Jay Zeamer Jr.

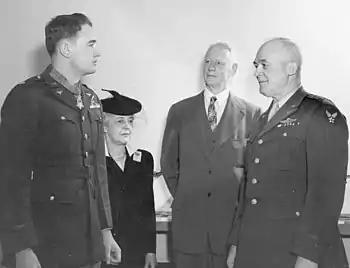
Gen. "Hap" Arnold presents Jay Zeamer Jr. with the Medal of Honor as parents Jay and Margery Zeamer look on (1944)

In April 1943, Zeamer and the crew had been approached about a solo, round-trip photo-mapping mission of the western coast of Bougainville, with emphasis on Empress Augusta Bay where any marine landings would be made. Such maps were considered vital to a future invasion of the island in support of coalescing plans for the reduction of Rabaul. It was presented as a volunteer mission because extended mapping runs would require straight and level flight runs of up to 22 minutes deep through hostile territory.